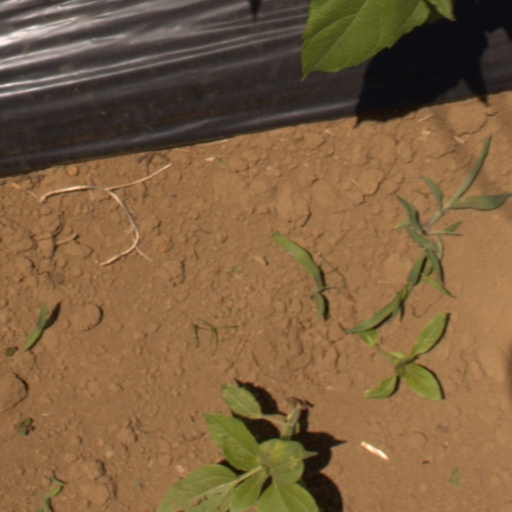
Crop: Jerusalem artichoke